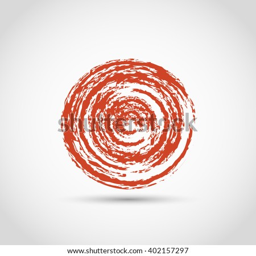
grunge circle with shadow for business